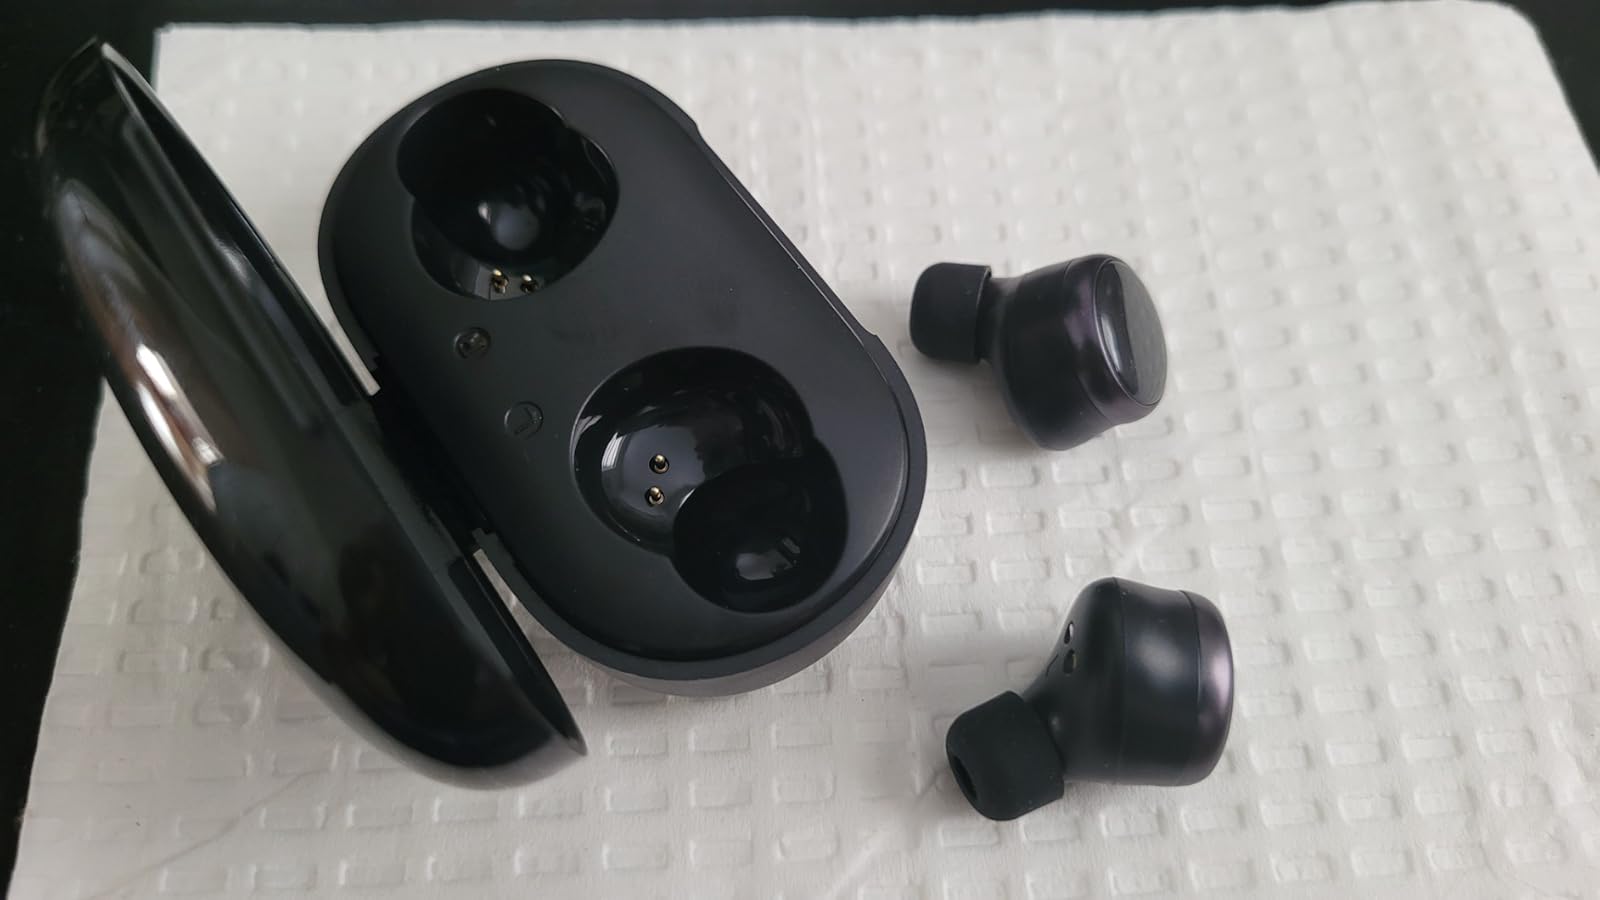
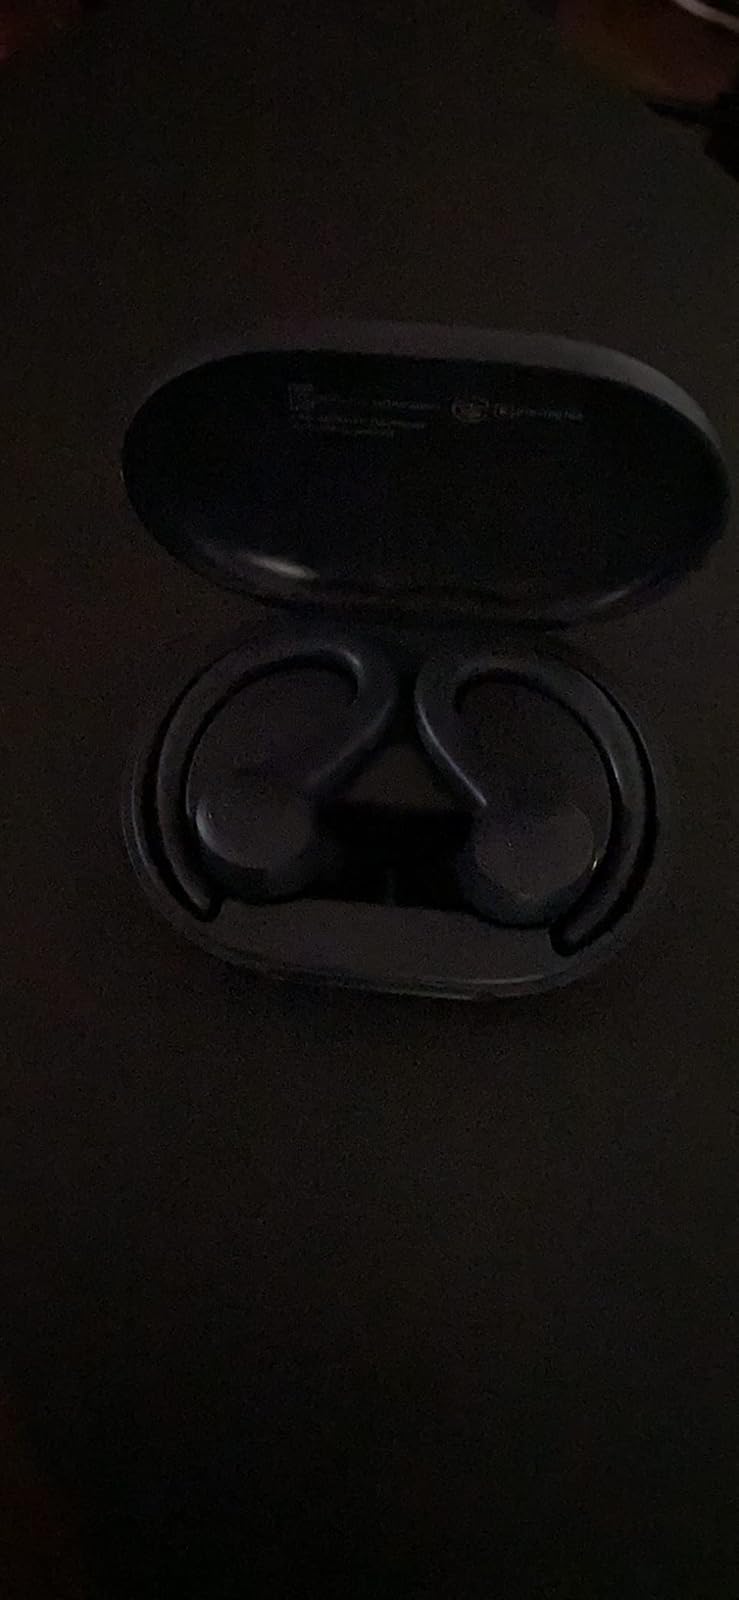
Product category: earbuds
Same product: no